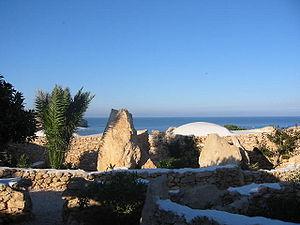
Cala Creta est un hameau de la commune de Lampedusa e Linosa dans l'archipel des Pélages dans la région de Sicile en Italie.